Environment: real
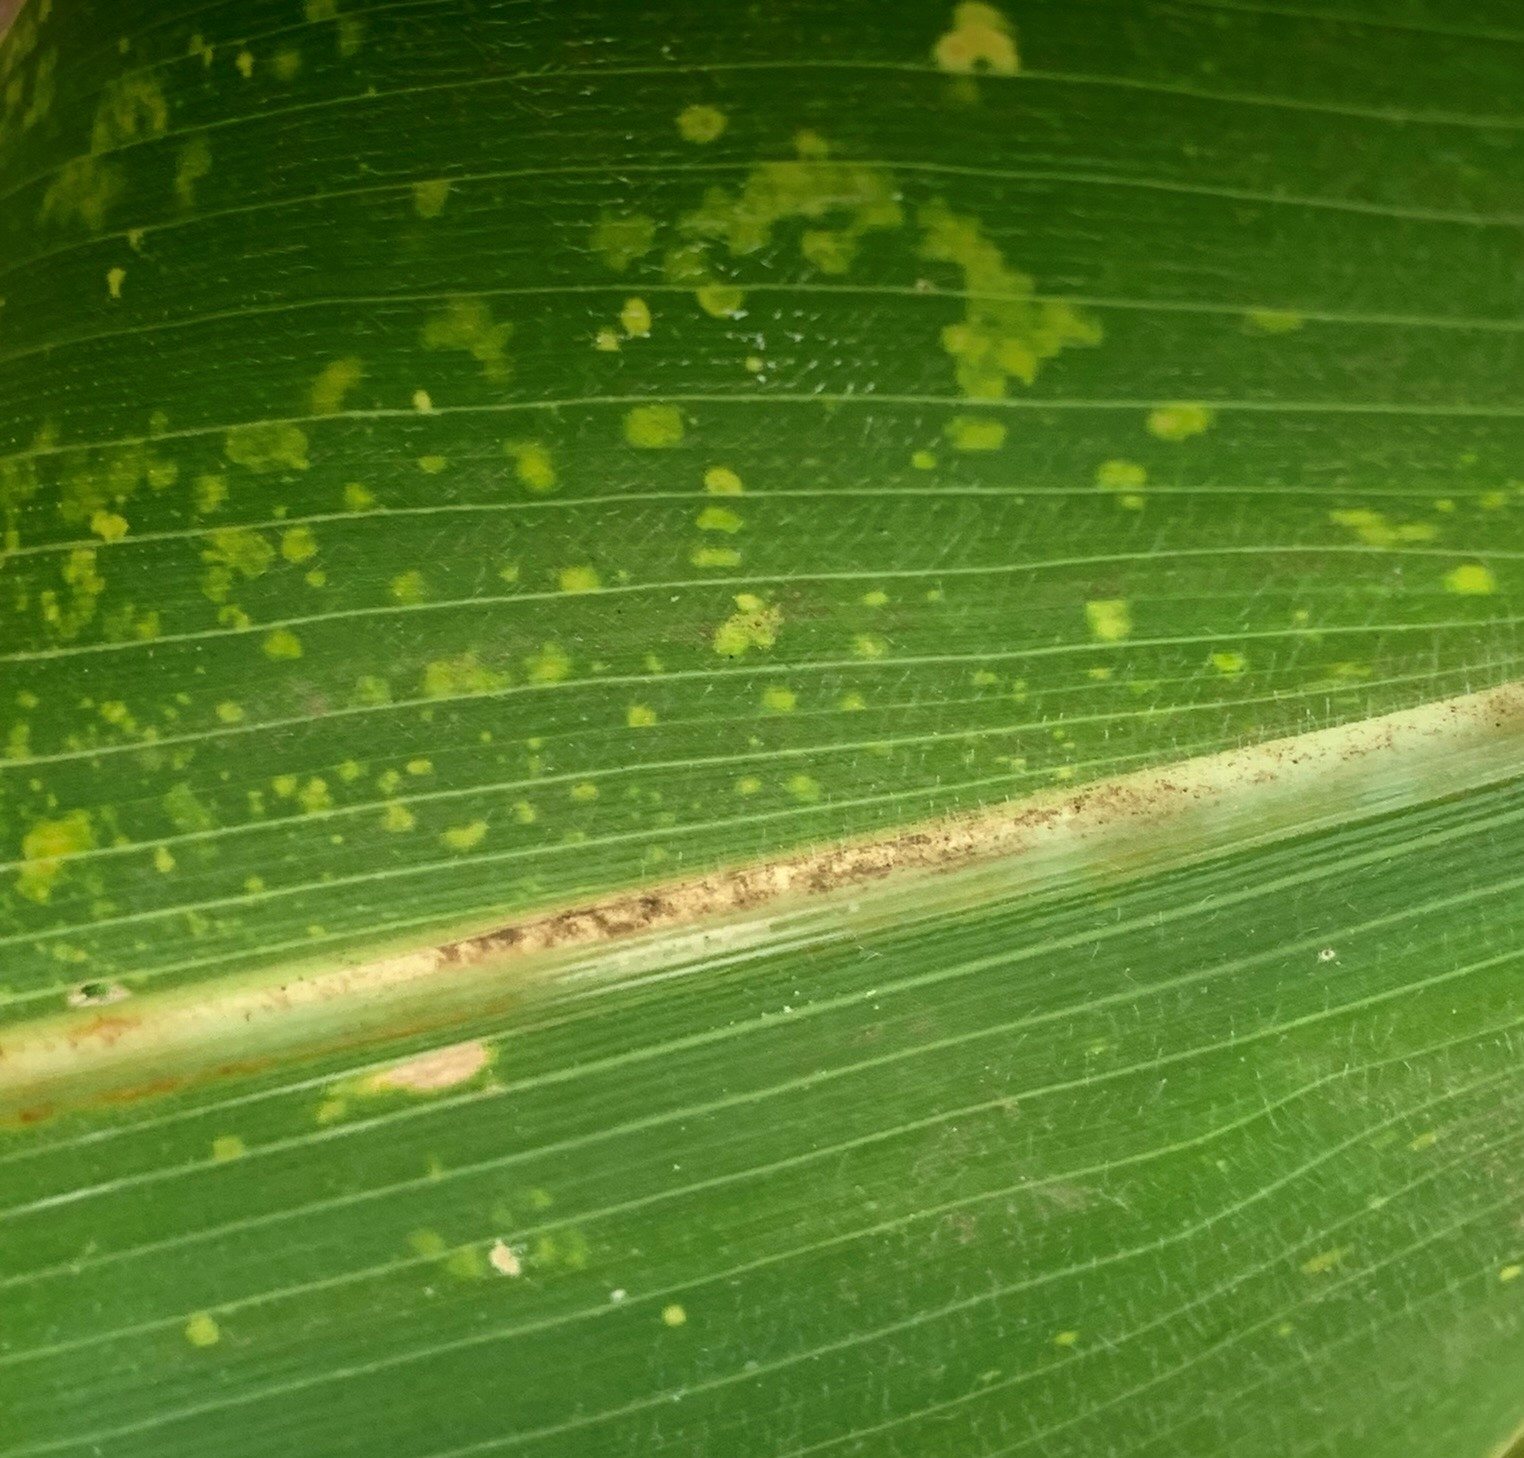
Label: lethal_necrosis